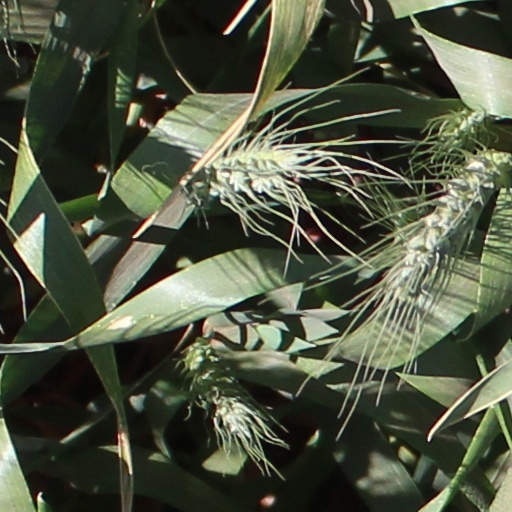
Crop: wheat